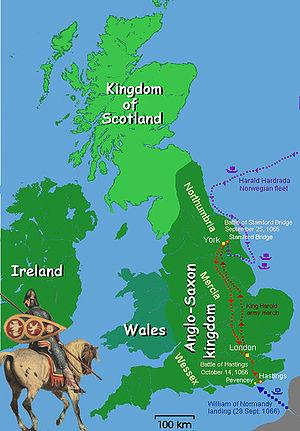
Cette page concerne l'année 1066 du calendrier julien.